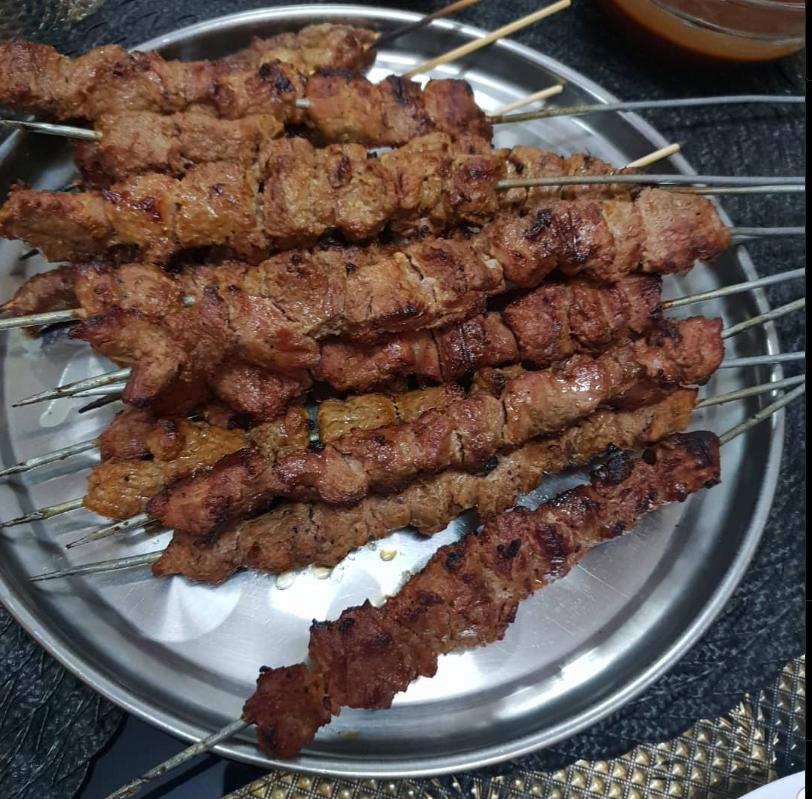
Sinia iloko mbele yetu ni ya mabati imebeba chakula ya aina ya mshaki. Mshaki hio imetengenezwa na nyama imedugwa katika vijiti vilvyo katwa kwa vipisi vidogo vidogo kuchomwa na jiko la makaa.